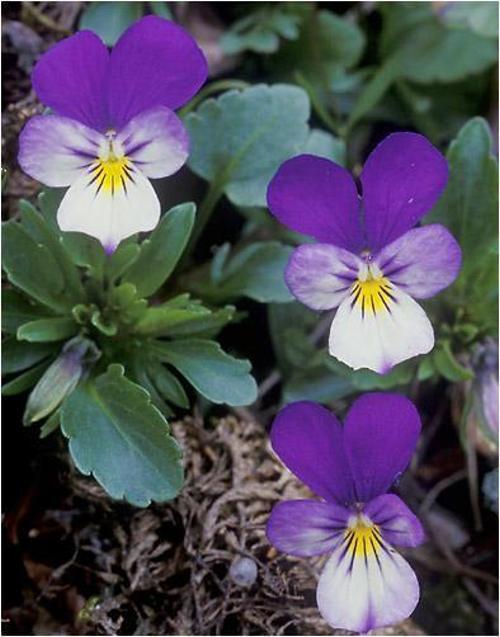
Flower: Pansy